HMS Hindustan (1903)

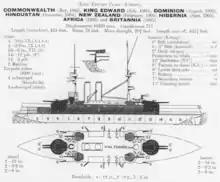
Left elevation and deck plan as depicted in "Jane's Fighting Ships"

Following the development of pre-dreadnought type battleships carrying heavy secondary guns of diameter in the Italian "Regia Marina" and the United States Navy, the Royal Navy decided to build similar ships. Initial proposals called for a battleship equipped with eight guns to support the main battery, though under the direction of William Henry White, the Director of Naval Construction, these were replaced with four guns. The new ships, though based on the general type that had formed the basis of the preceding four battleship designs, marked the first significant change in the series. Like all late pre-dreadnoughts that entered service in the mid-1900s, "Hindustan" was made almost instantaneously obsolescent by the commissioning of the all-big-gun in December 1906, armed with a battery of ten heavy guns compared to the typical four of most pre-dreadnoughts.